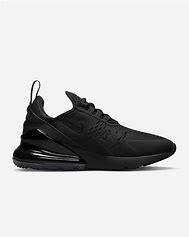
Brand: Nike
Model: Air Max 270 Rt